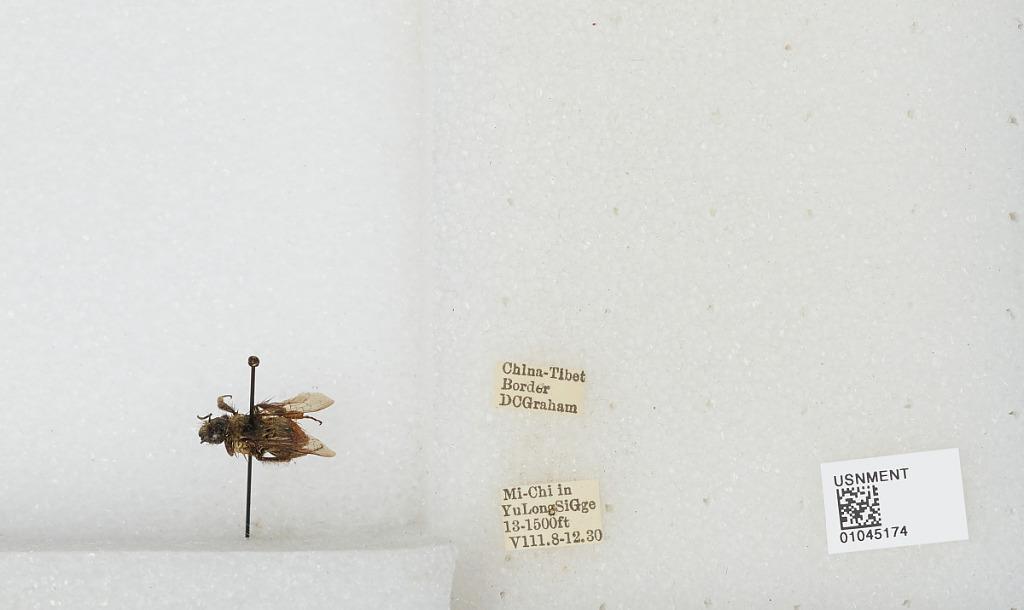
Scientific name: Bombus sp.
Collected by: D. Graham
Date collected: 1930-8-8
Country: China
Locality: Mi-Chi in Yu Long Si Gge, China-Tibet border